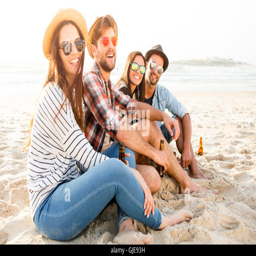
friends at the beach enjoying the summer